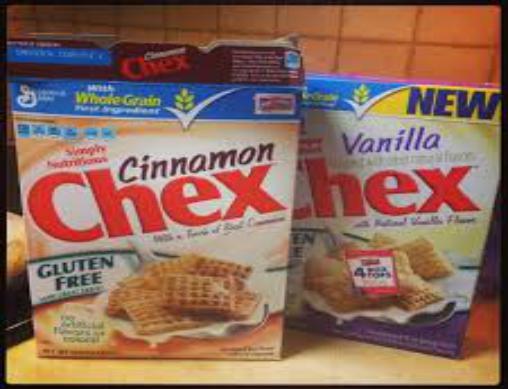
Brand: Cinnamon Chex
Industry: Food